Charlotte Marsh

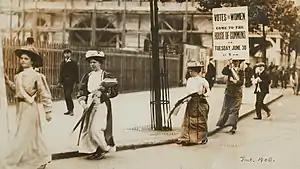
Procession of Suffragettes on The Strand on 30 June 1908. The Suffragettes are (left to right) Dorothy Hartopp Radcliffe, Dora Spong who appears to be holding a pile of Votes for Women newspapers, Hilda Dallas and Charlotte Marsh carrying the placard

Marsh had been given a Hunger Strike Medal "'for Valour"' by WSPU.